Secularism

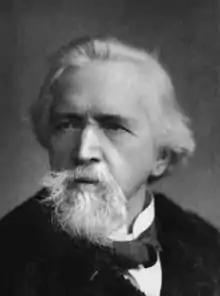
The British writer George Holyoake (1817–1906) employed the term "secularism" in 1851.

Secularism and "secular" is a Western concept that is not universal across cultures, languages, or history. The term "secularism" was coined in 1851 in Britain. In societies such as Ancient Greece, a limited secularism was practised in which religion was not involved in governance, though it was still prevalent in public life.